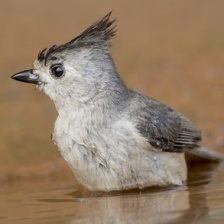
Species: TIT MOUSE
Scientific name: PARIDAE
ImageNet parent category: chickadee